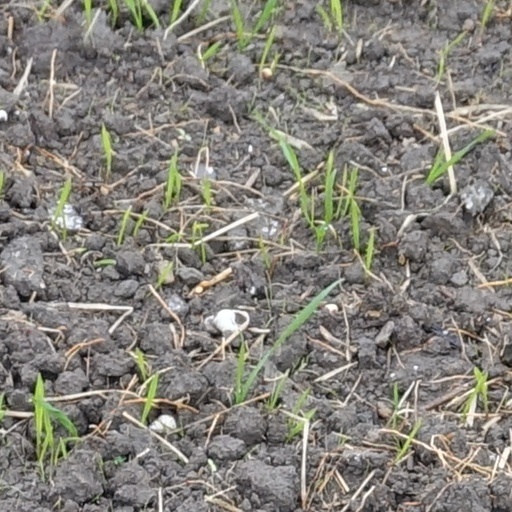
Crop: wheat